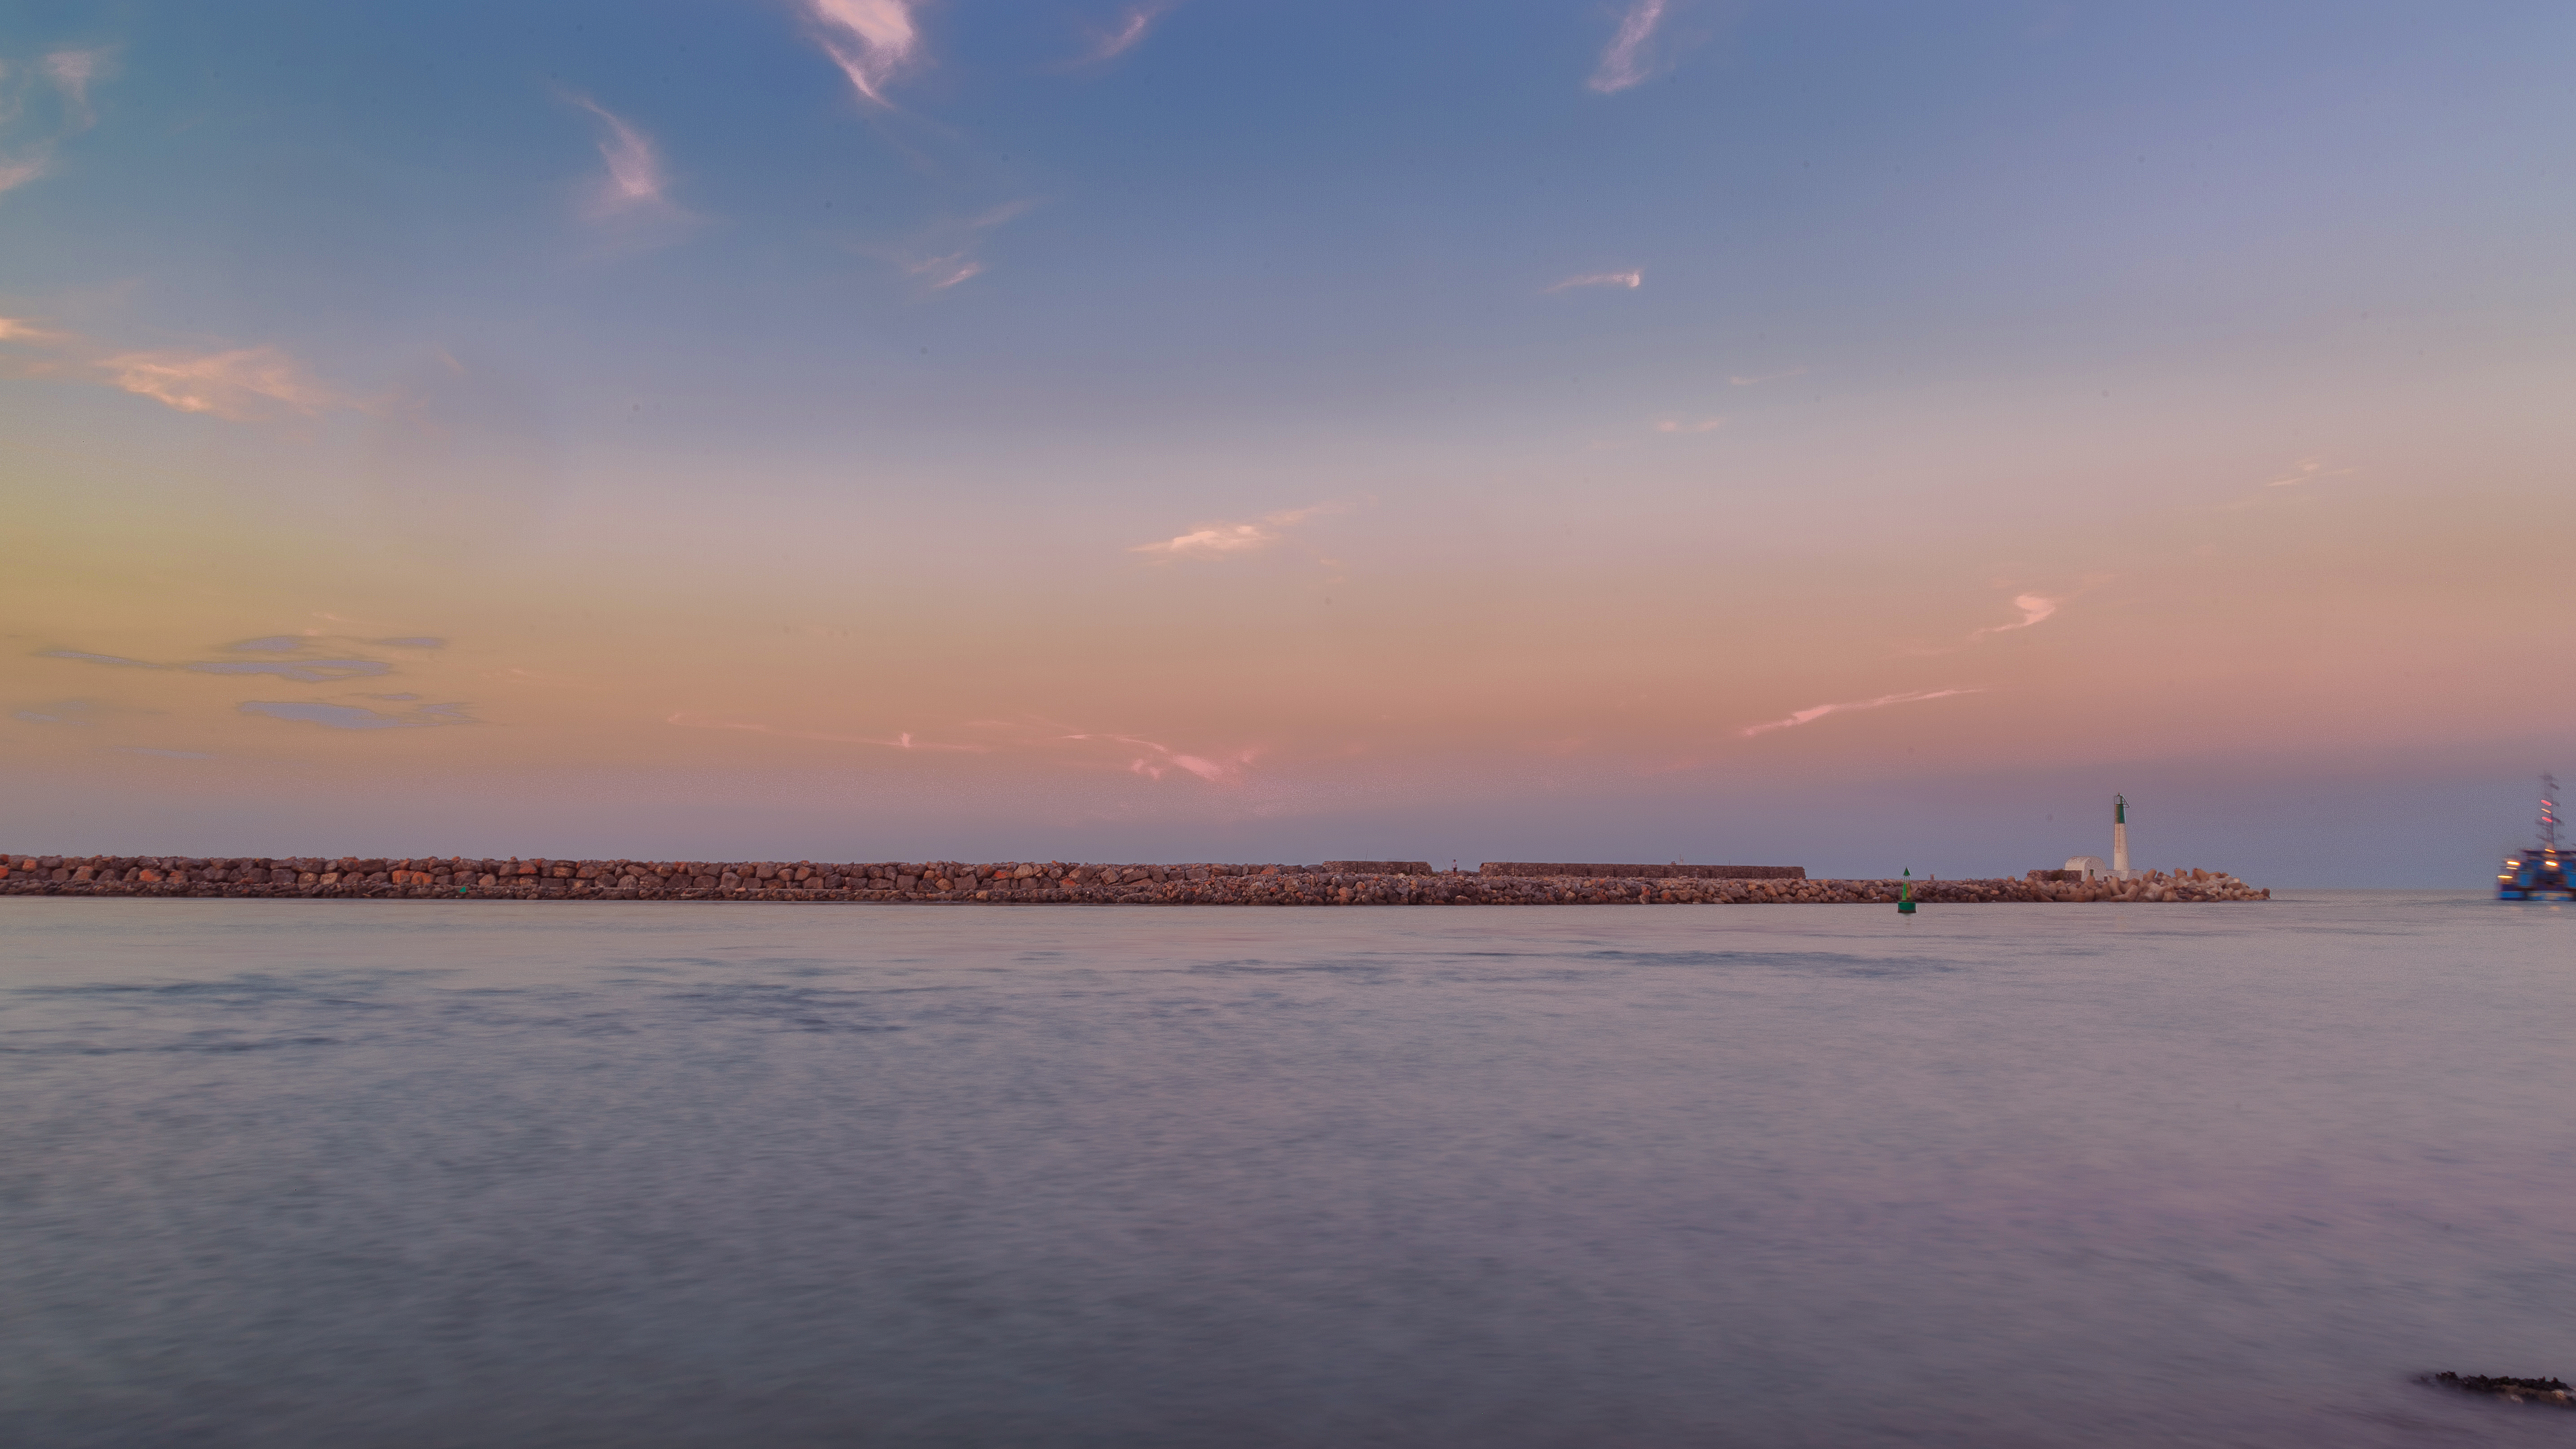
beach, sea, coast, water, ocean, horizon, cloud, lighthouse, sky, sun, sunrise, sunset, boat, sunlight, morning, shore, wave, dawn, panorama, dusk, evening, reflection, seascape, bay, port, body of water, cap, longexposure, waterscape, le, portlanouvelle, croisette, afterglow, atmospheric phenomenon